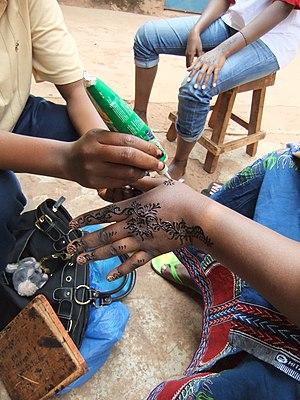
La culture du Burkina Faso, pays composé de plus de 60 groupes et sous groupes ethniques d'Afrique de l'Ouest, désigne d'abord les pratiques culturelles observables de ses 19,190 000 d'habitants.